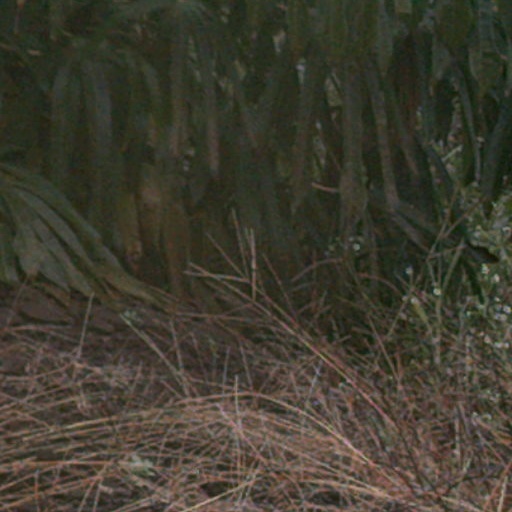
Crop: cassava